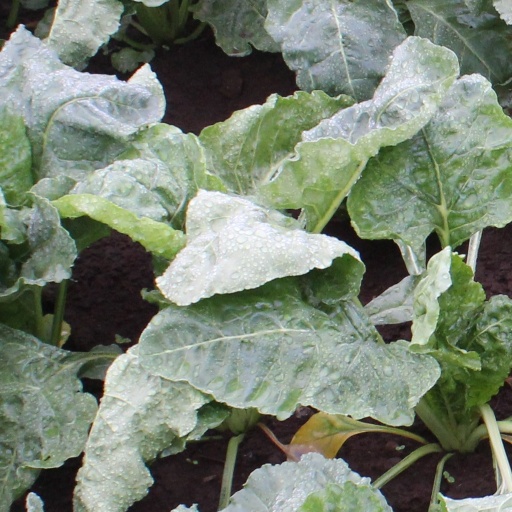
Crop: sugar beet